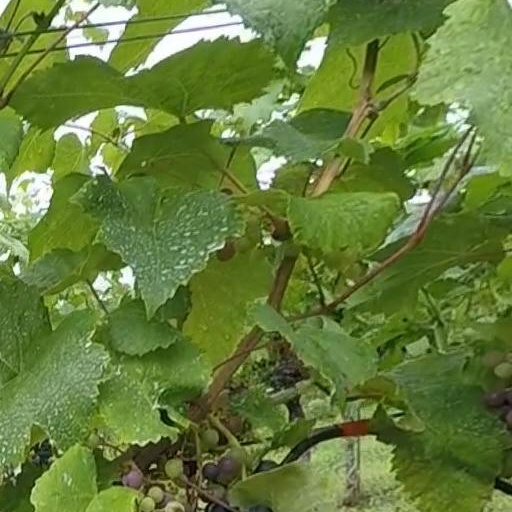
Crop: grape